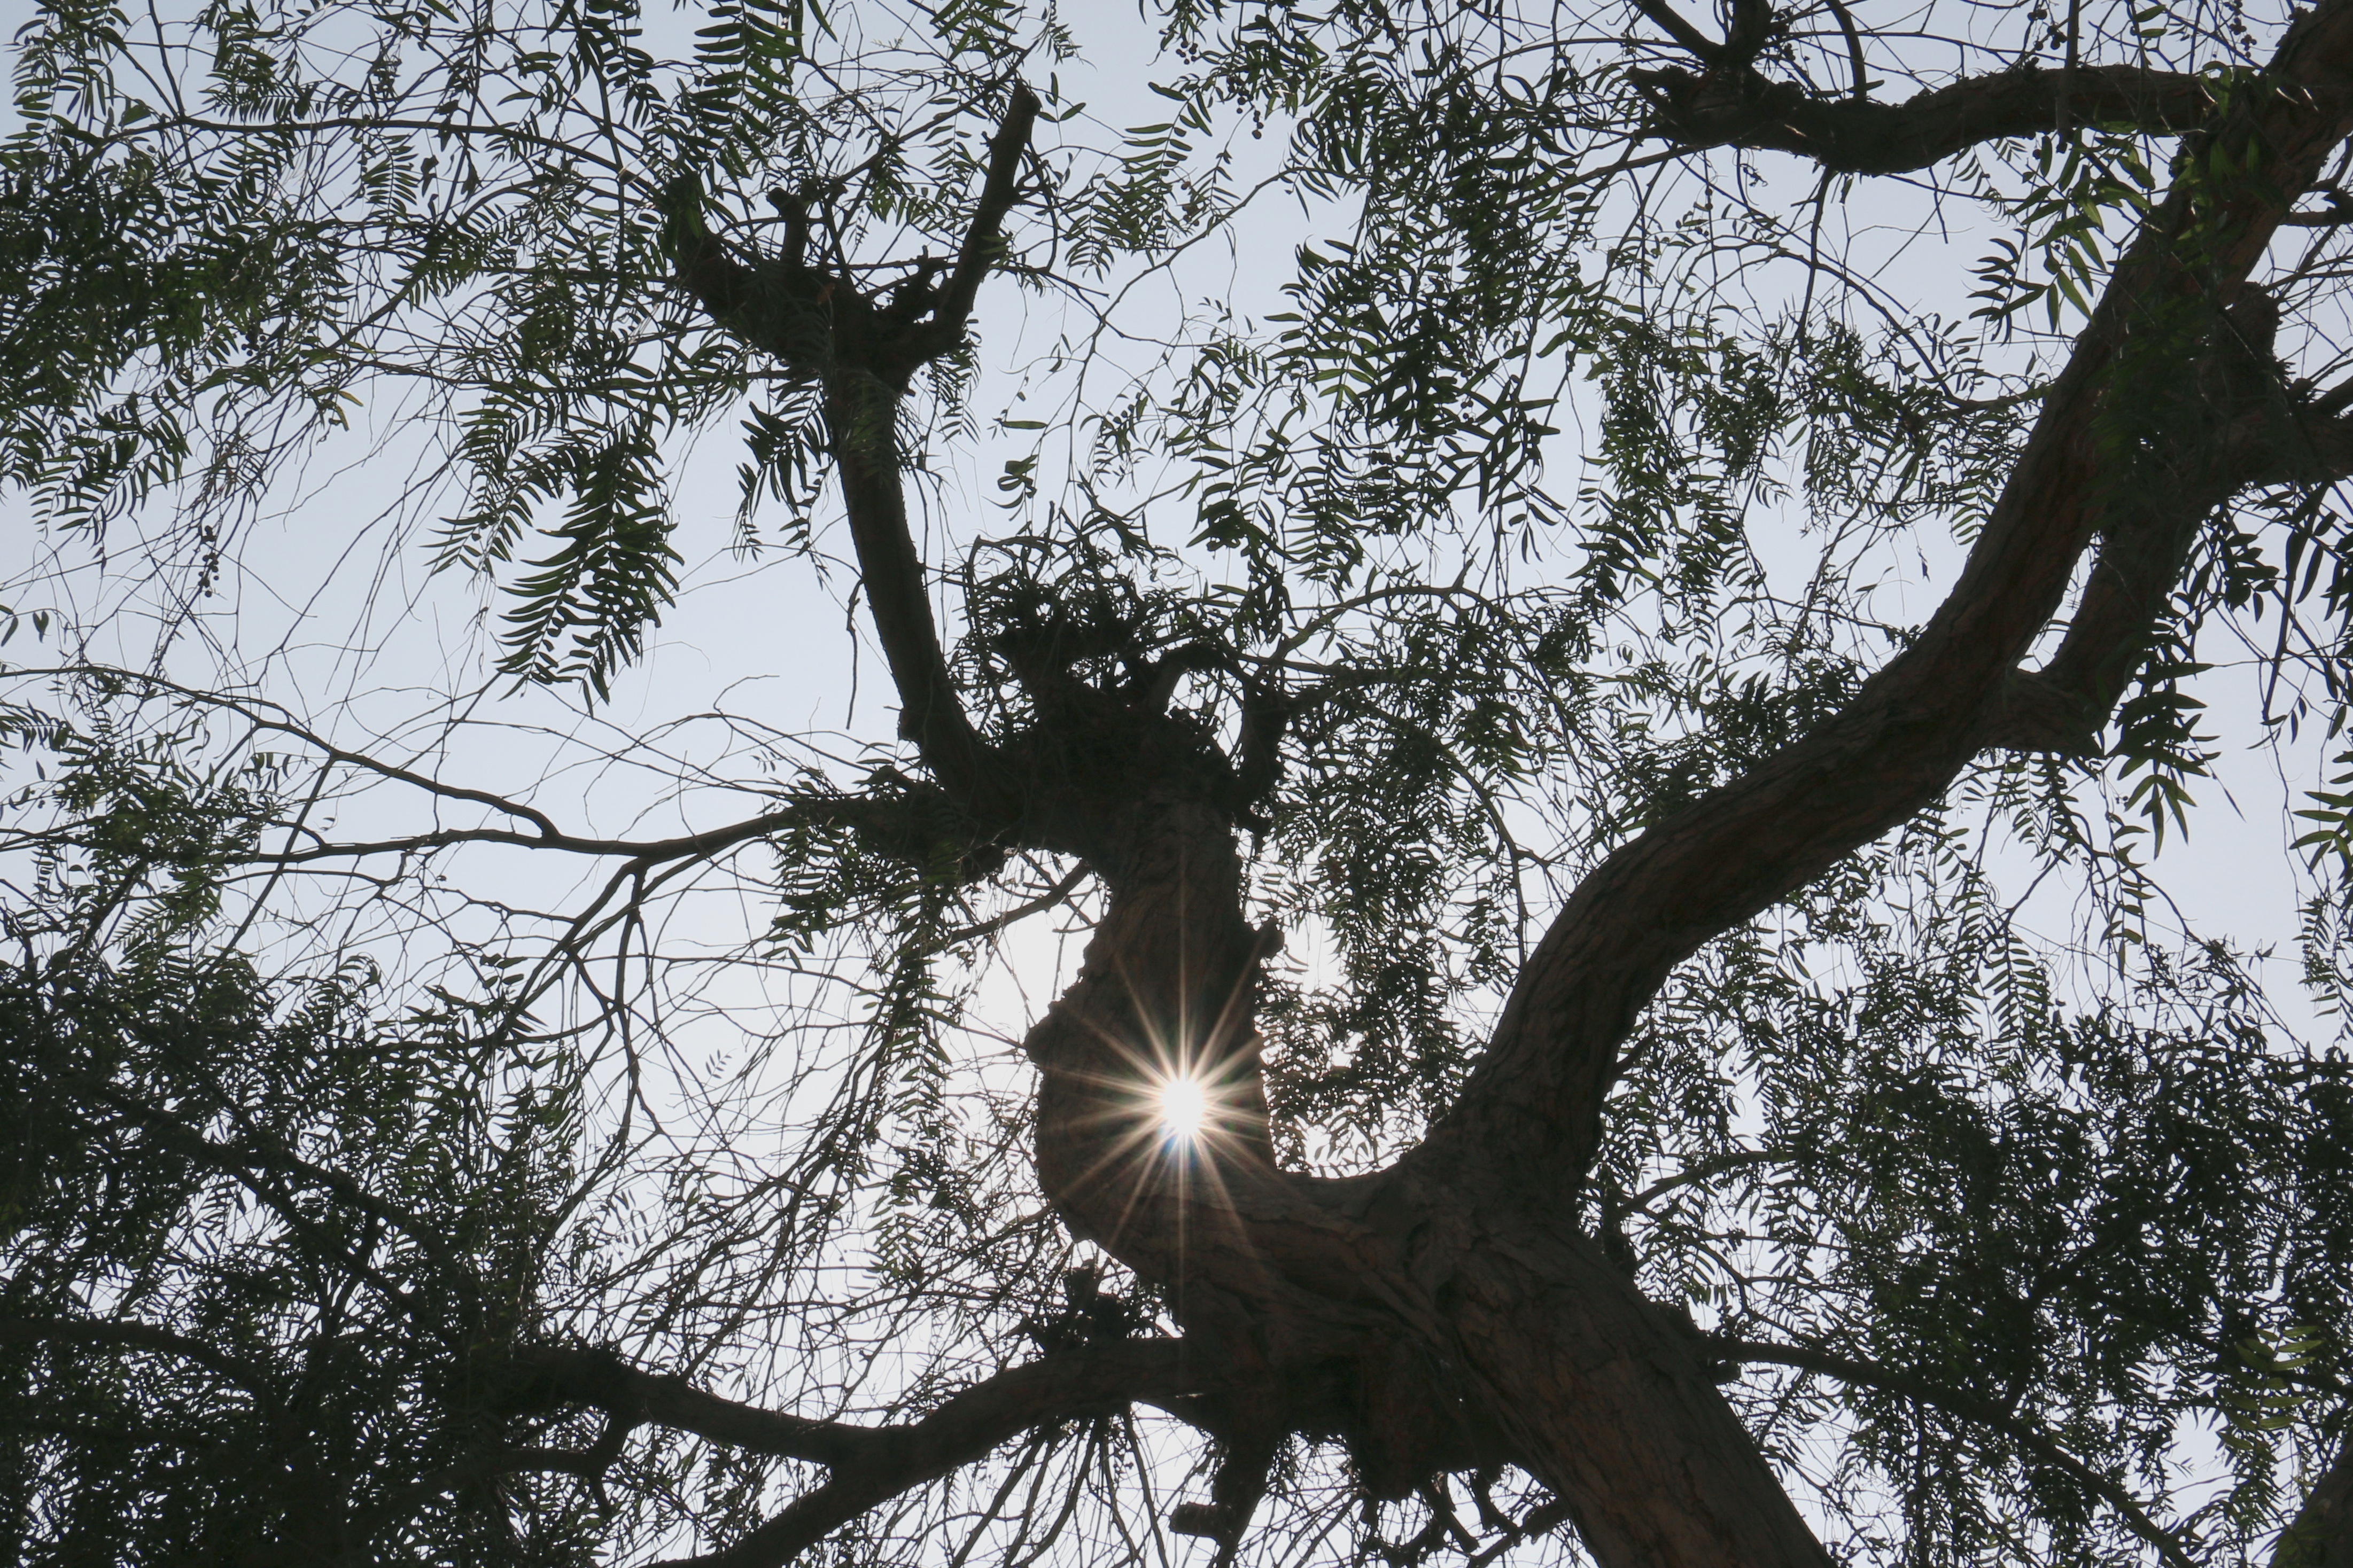
tree, branch, bird, plant, flower, wildlife, eagle, fauna, bird of prey, bald eagle, woody plant